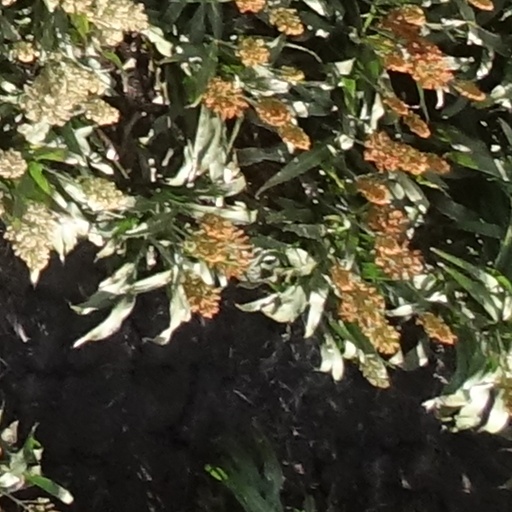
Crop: sorghum